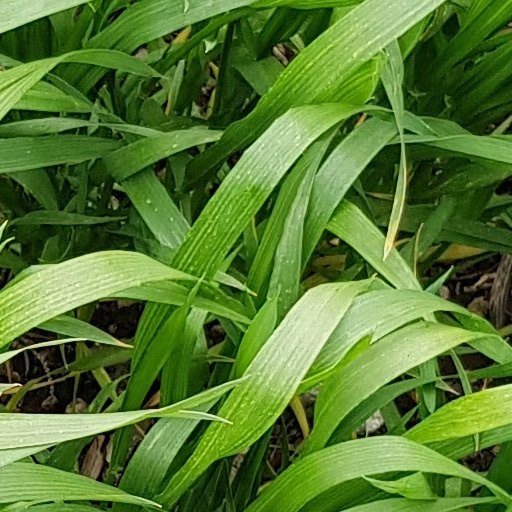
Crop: wheat